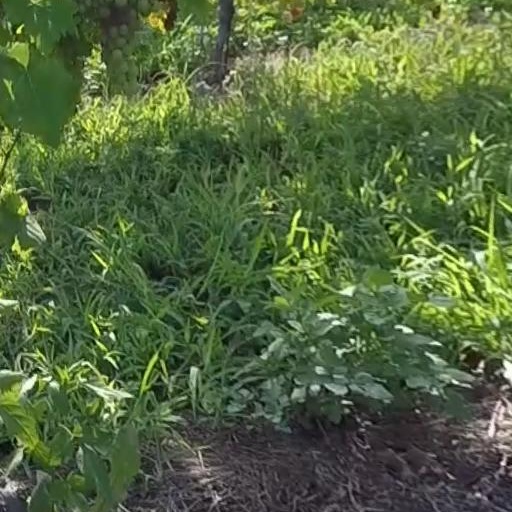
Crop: grape